Monsieur N.

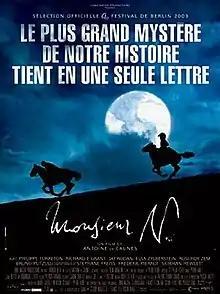
"Monsieur N." film poster

Monsieur N. is a 2003 British-French film directed by Antoine de Caunes. It tells the story of the last years of the life of the Emperor Napoleon (played by Philippe Torreton), who was imprisoned by the British on St Helena. Napoléon retained a loyal entourage of officers who helped him plot his escape, and evaded the attentions of Major-General Sir Hudson Lowe (Richard E. Grant), the island's overzealous Governor.